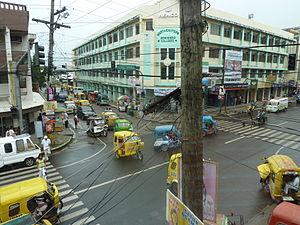
Surigao est une ville de 1ʳᵉ classe, capitale de la province de Surigao du Nord aux Philippines. Selon le recensement de 2010 elle est peuplée de 140 540 habitants.